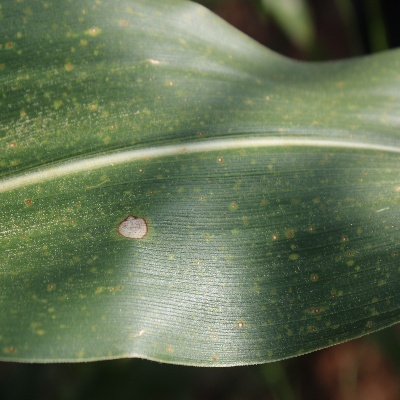
Crop: Maize
Condition: leaf spot